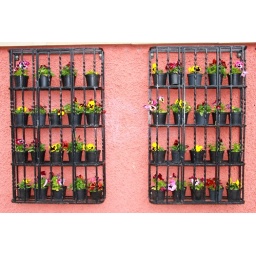
This 'caged' flower display of pansies is on the side of a building in North Berwick, Scotland.